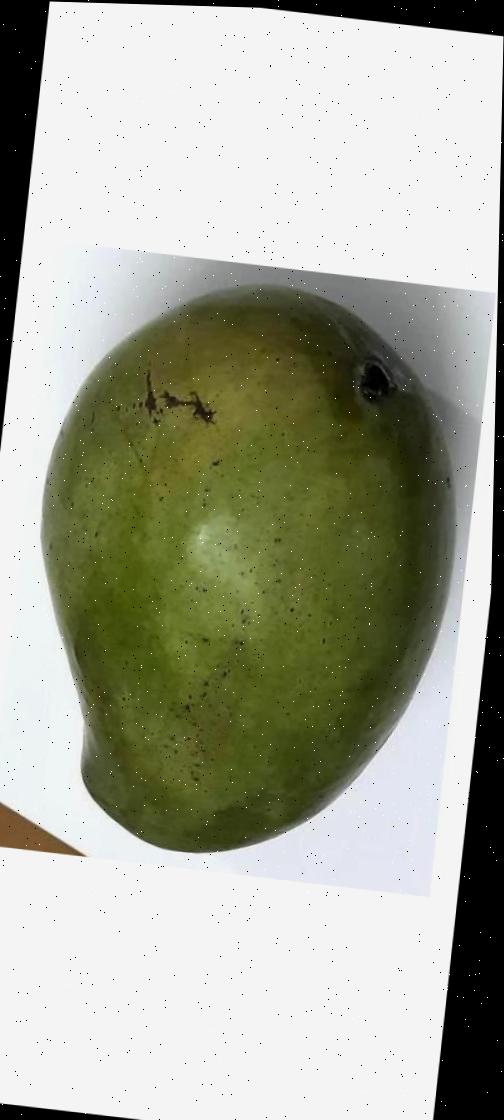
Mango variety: Amrapali